Olga Bernstein Kohlberg

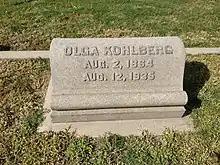
Olga Kohlberg Grave Marker

In 1892 Kohlberg was responsible for the creation of the Ladies' Benevolent Association, a group that opened the first hospital in El Paso. Kohlberg and others were involved in creating a board of directors for the Cloudcroft Baby Sanitorium which was opened in 1911. She was also involved in groups that later became the Family Service of El Paso.